Wheatland (Loretto, Virginia)

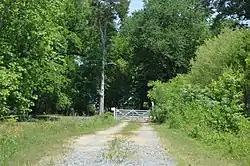
Property entrance

Wheatland is a historic plantation home located near Loretto, Essex County, Virginia. It was built between 1849 and 1851, and is a two-story, five-bay, frame dwelling with a hipped roof in the Greek Revival style. It has a double-pile central hall plan, and features two-story porches on the principal facades. A simple one-story gable-roofed frame wing contains a kitchen. The property includes a contributing wharf (1916), smokehouse and kitchen.